Shen Jilan

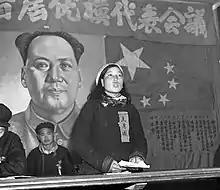
Shen Jilan in 1953

In 1952, she was encouraged by higher powers in the Communist Party to widen the cooperative to cover 26 individual farms – the first production cooperative to be established in the People's Republic of China. On the establishment of this wider cooperative Jilan was elected deputy president. She established a working women's group to carry out agricultural work.